Belgian Volunteer Corps for Korea

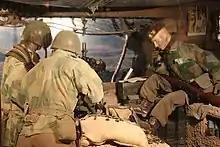
Diorama showing Luxembourgish soldiers defending a fortified position during the Korean War (National Museum of Military History)

In April 1951, the Belgians fought in one of the key battles of the Korean War – the Battle of the Imjin River. The First Battalion was relieved by a new battalion fresh from Belgium in August 1951 which stayed until 1955.